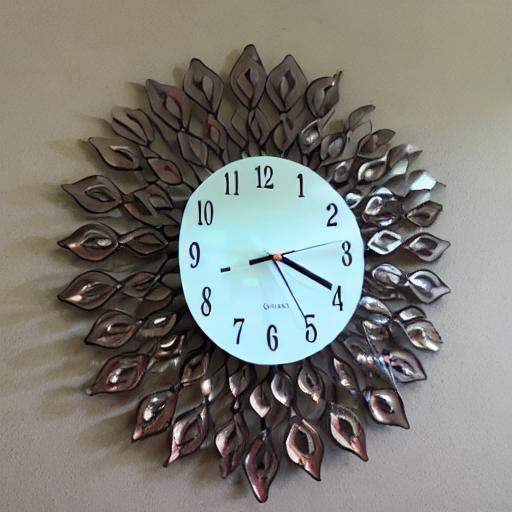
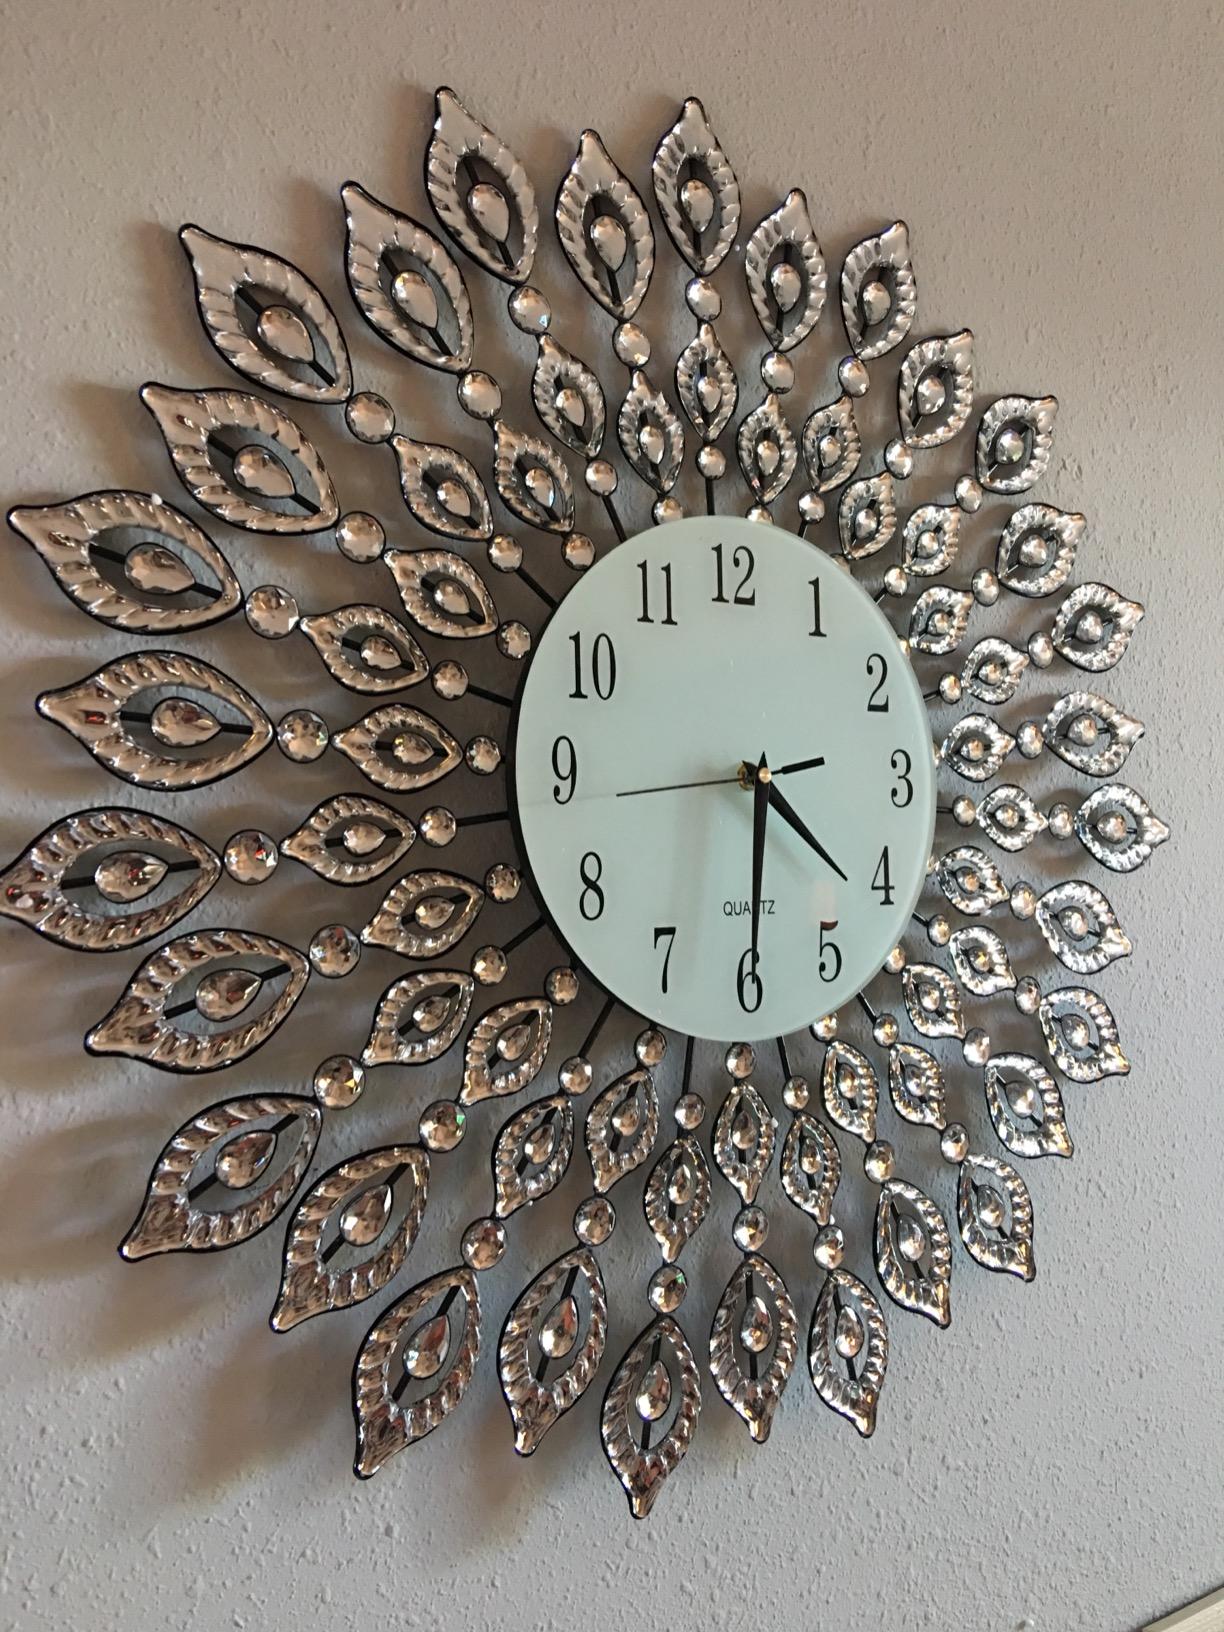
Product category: clock
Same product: no